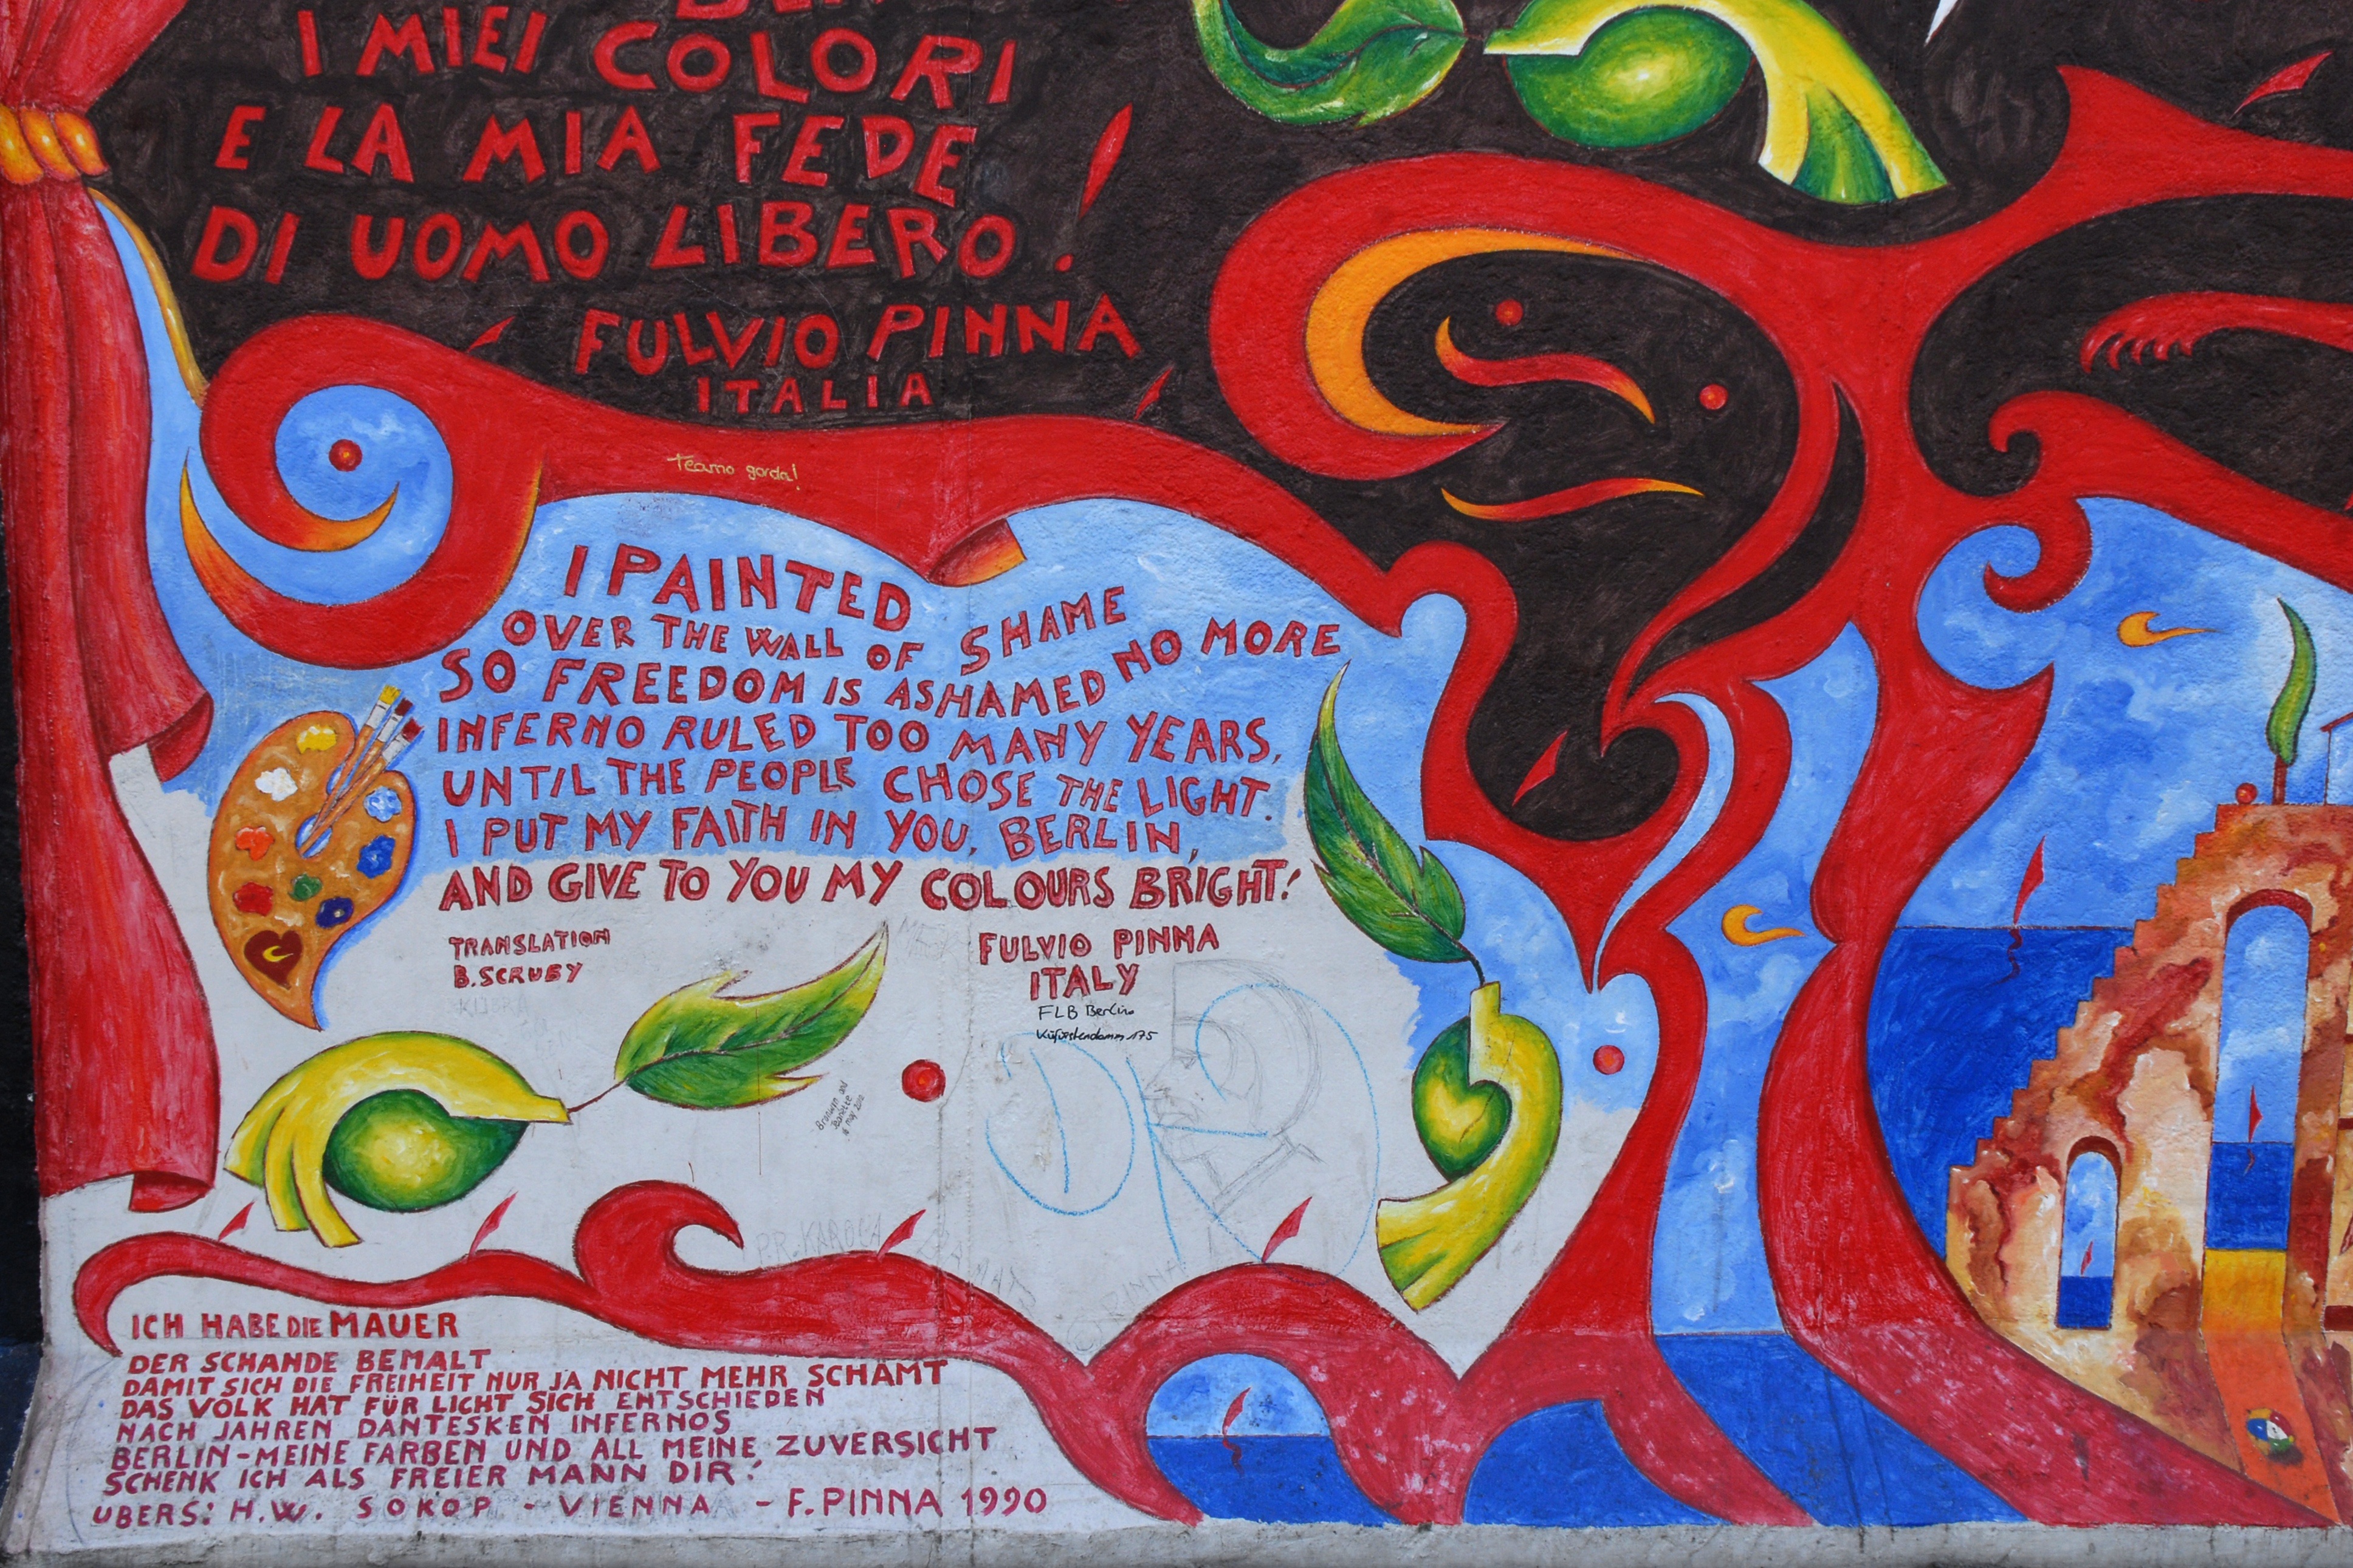
color, graffiti, painting, art, mural, berlin, sprayer, berlin wall, child art, east side gallery